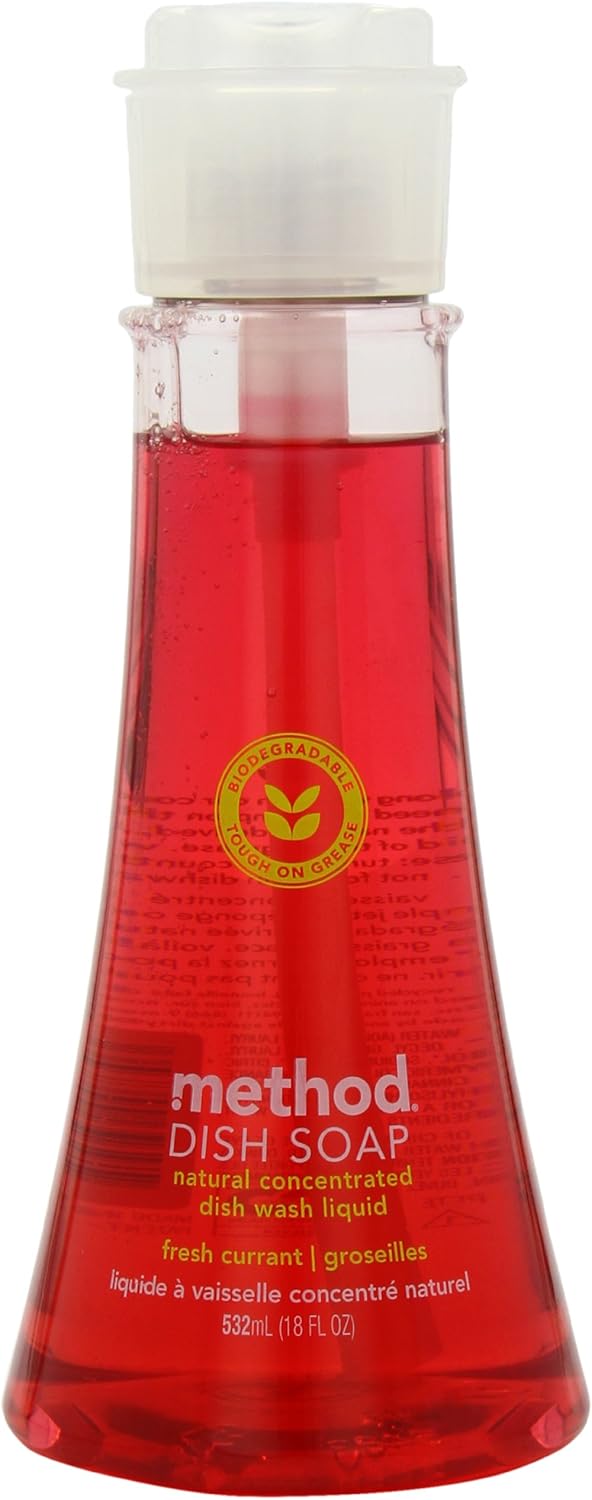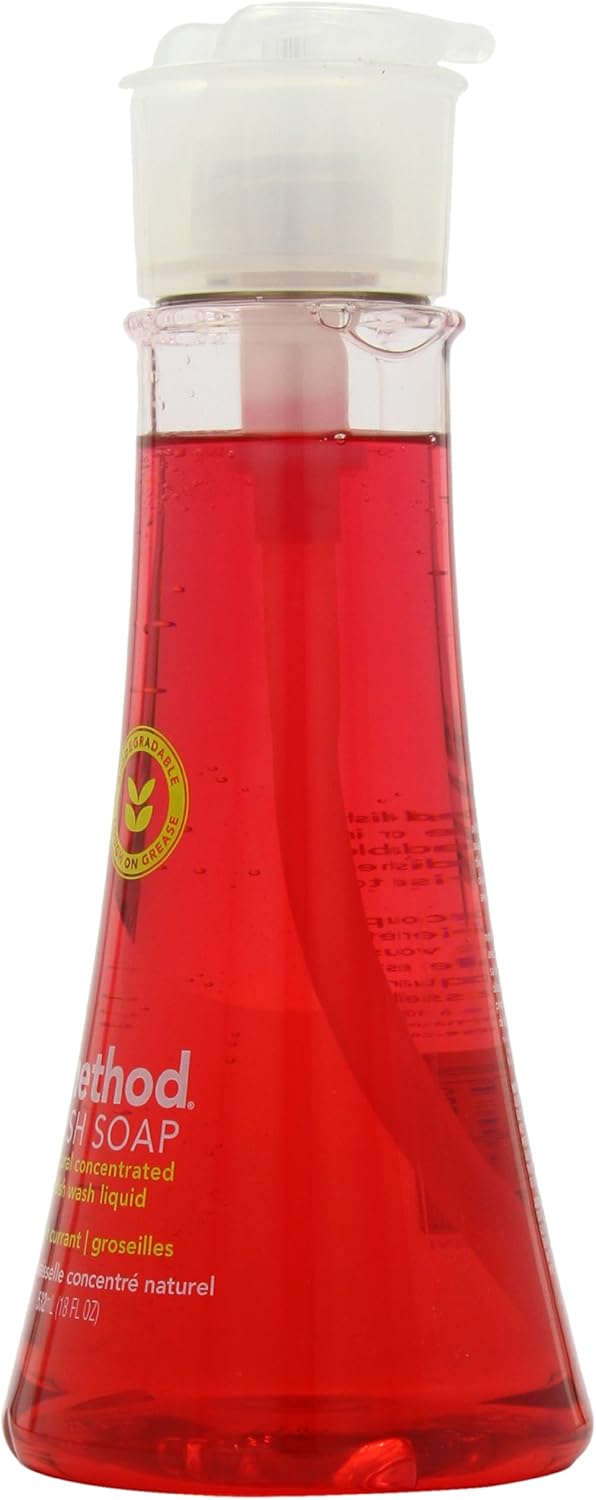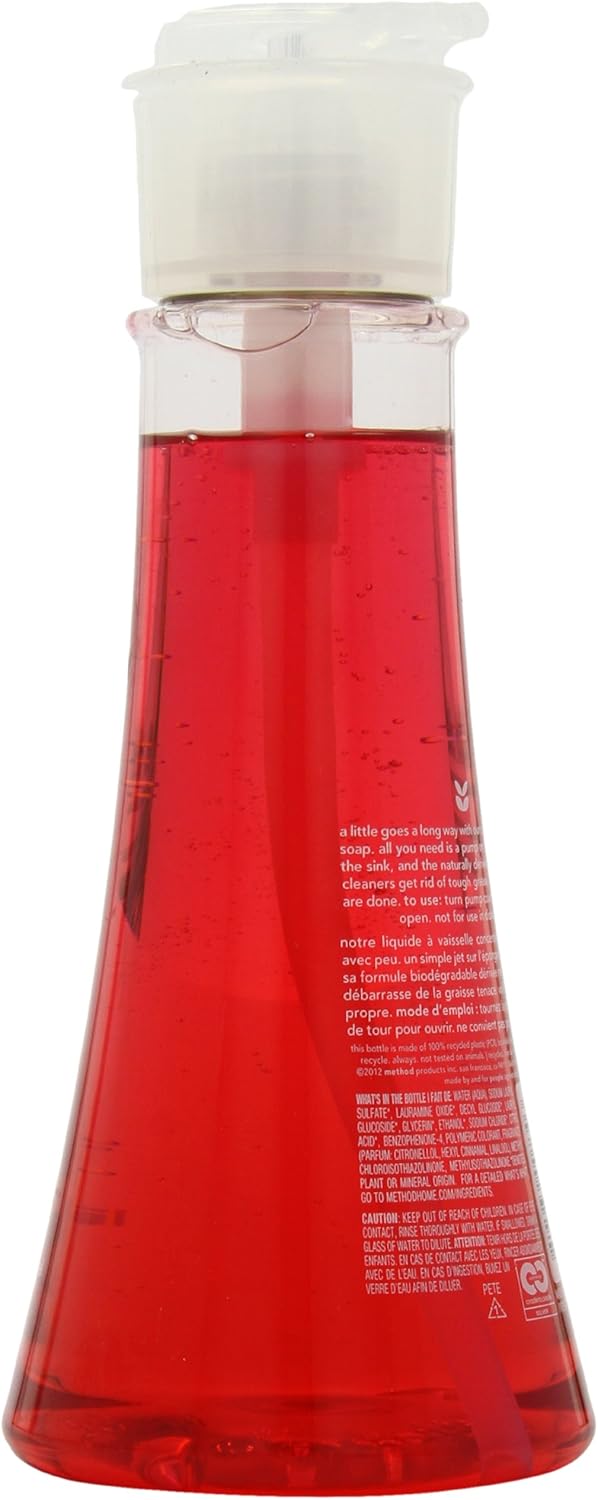
Method Dish Soap Fresh Currant -- 18 fl oz
Category: Health & Personal Care
A little goes a long way with the concentrated dish soap. All you need is a pump on the sponge or in the sink, and the natural, biodegradable formula gets rid of tough grease. Voila! the dishes are done.
Features: A little goes a long way with the concentrated dish soap | Method